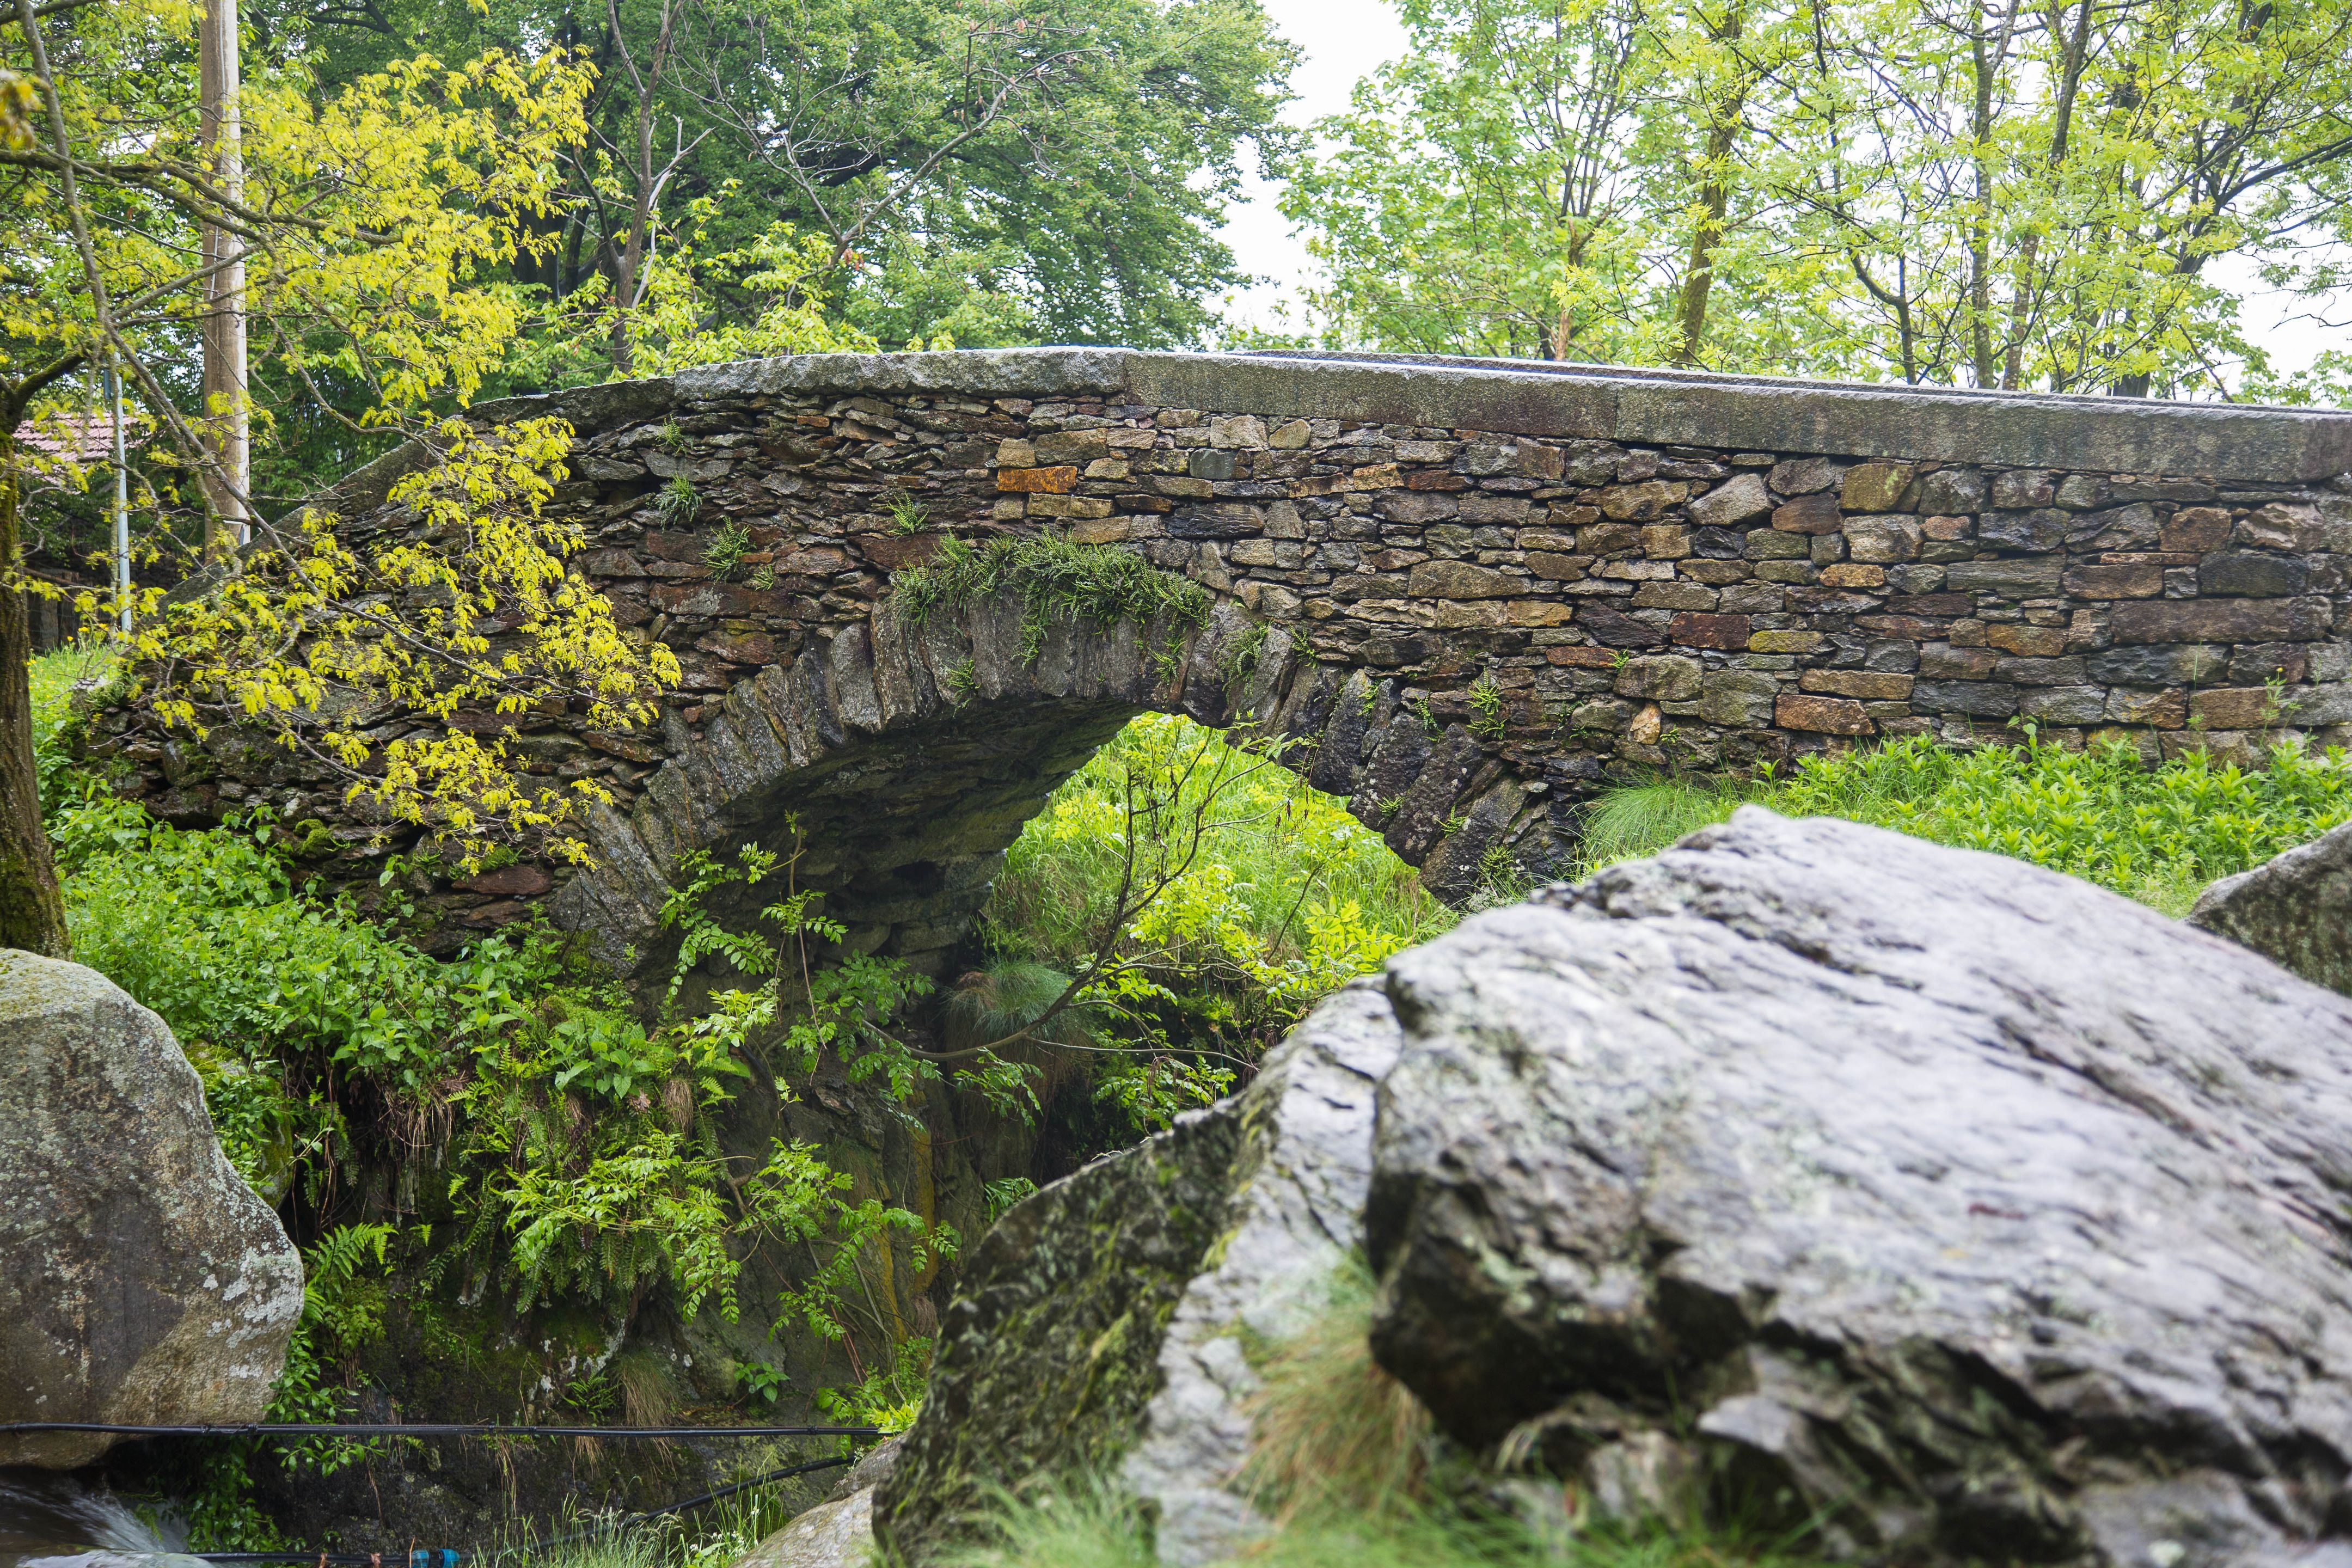
rock, bridge, pond, stream, park, botany, stone wall, garden, trees, shrub, water feature, lago maggiore